Question: What is on the ground?
Tambaya: Menene a ƙasa?
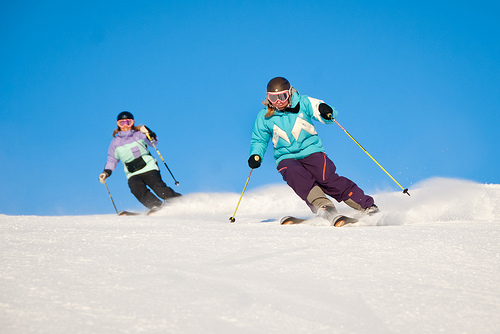
Answer: Snow.
Amsa: Dusar ƙanƙara.